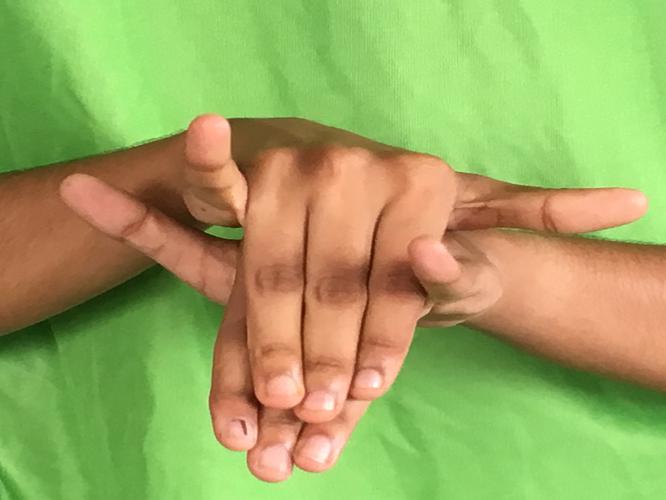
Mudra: Varaha
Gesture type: double_hand